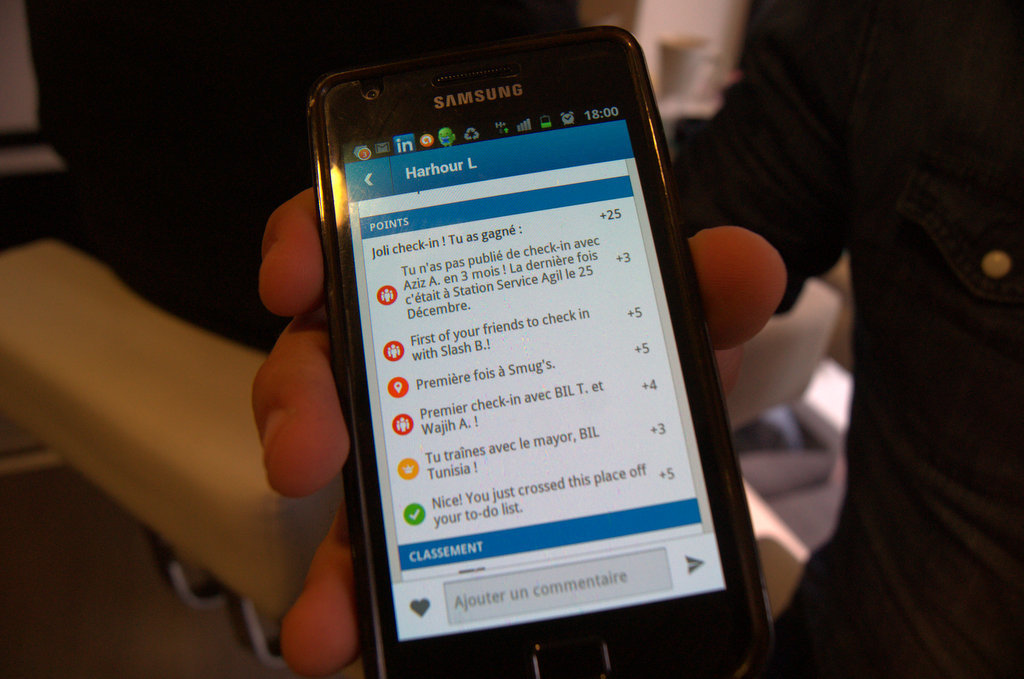
Label: others